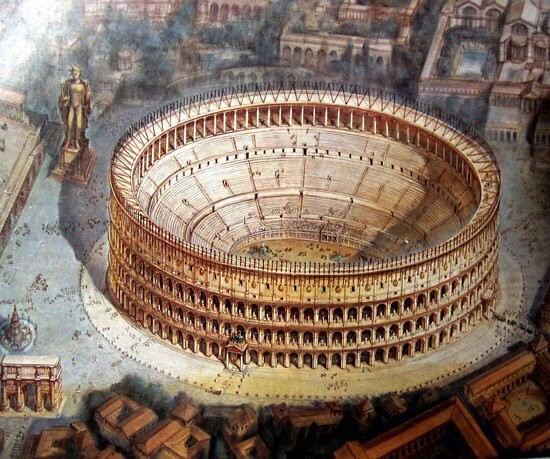
Landmark: Roman Colosseum